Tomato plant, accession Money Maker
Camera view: tilt-top (135 deg); turntable rotation: 30 degrees
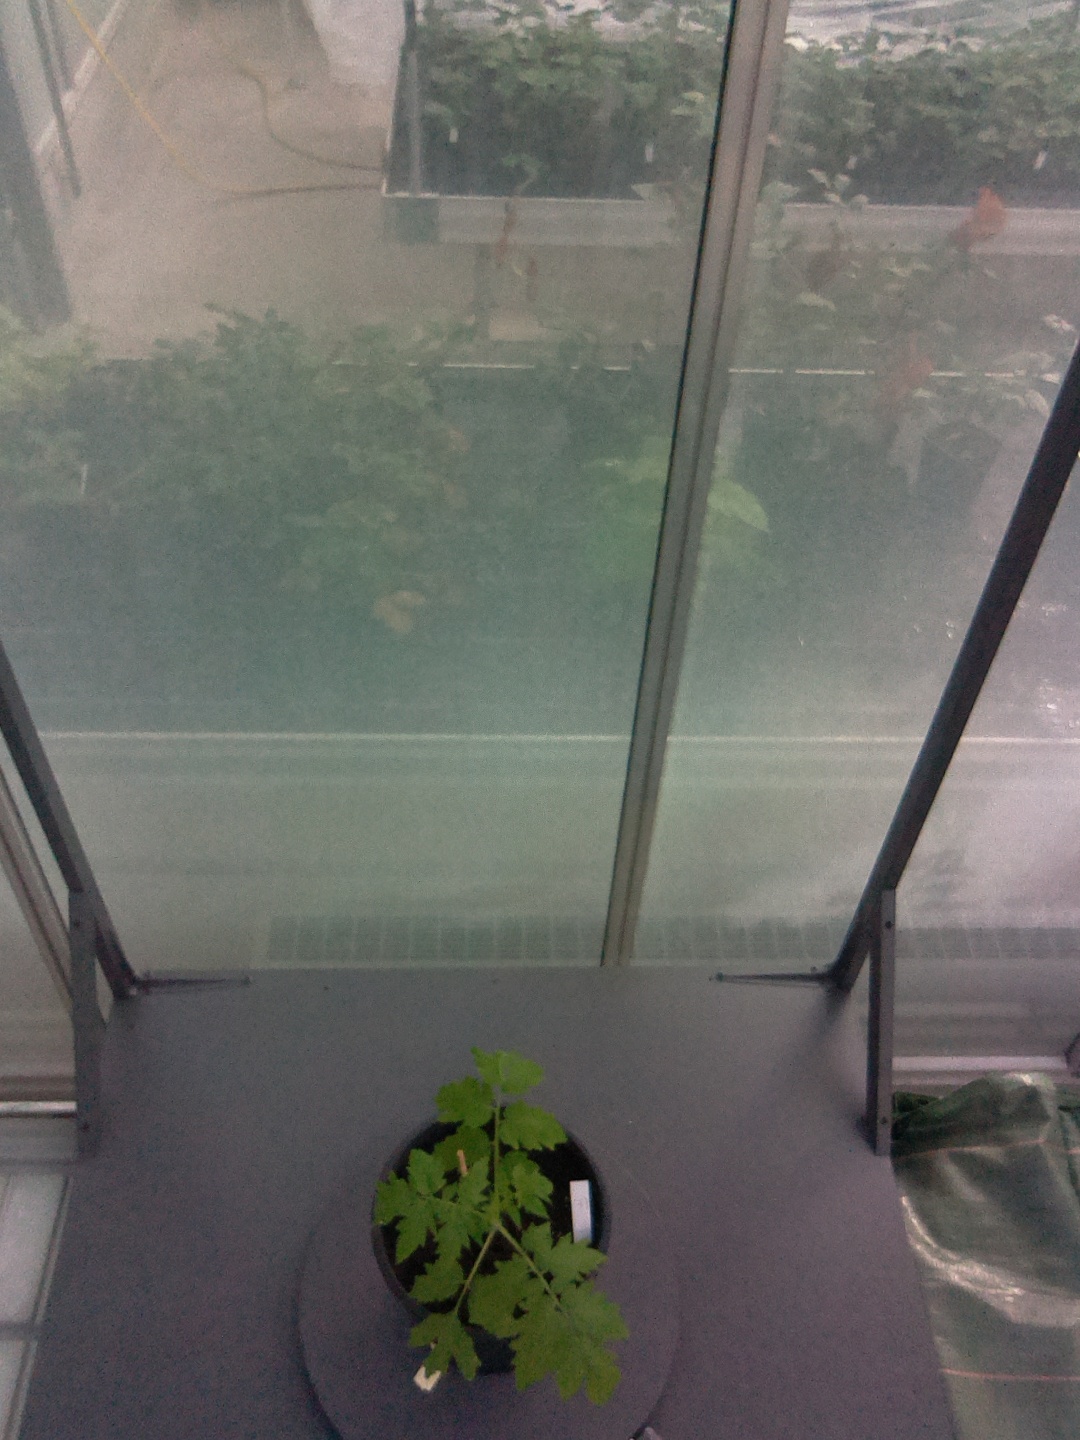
BBCH growth stage 13: 6 of true leaves visible